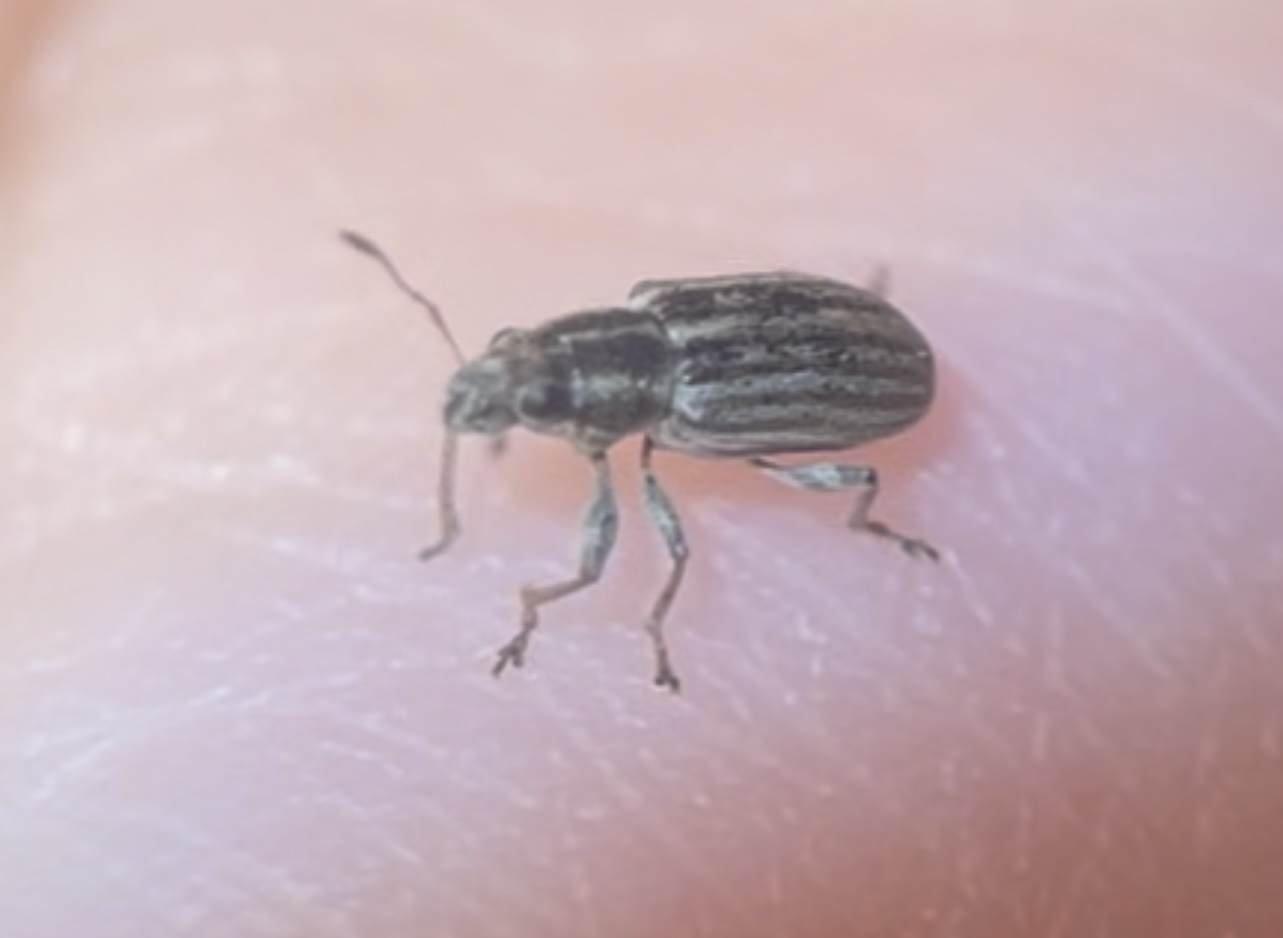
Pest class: pea_leaf_weevil